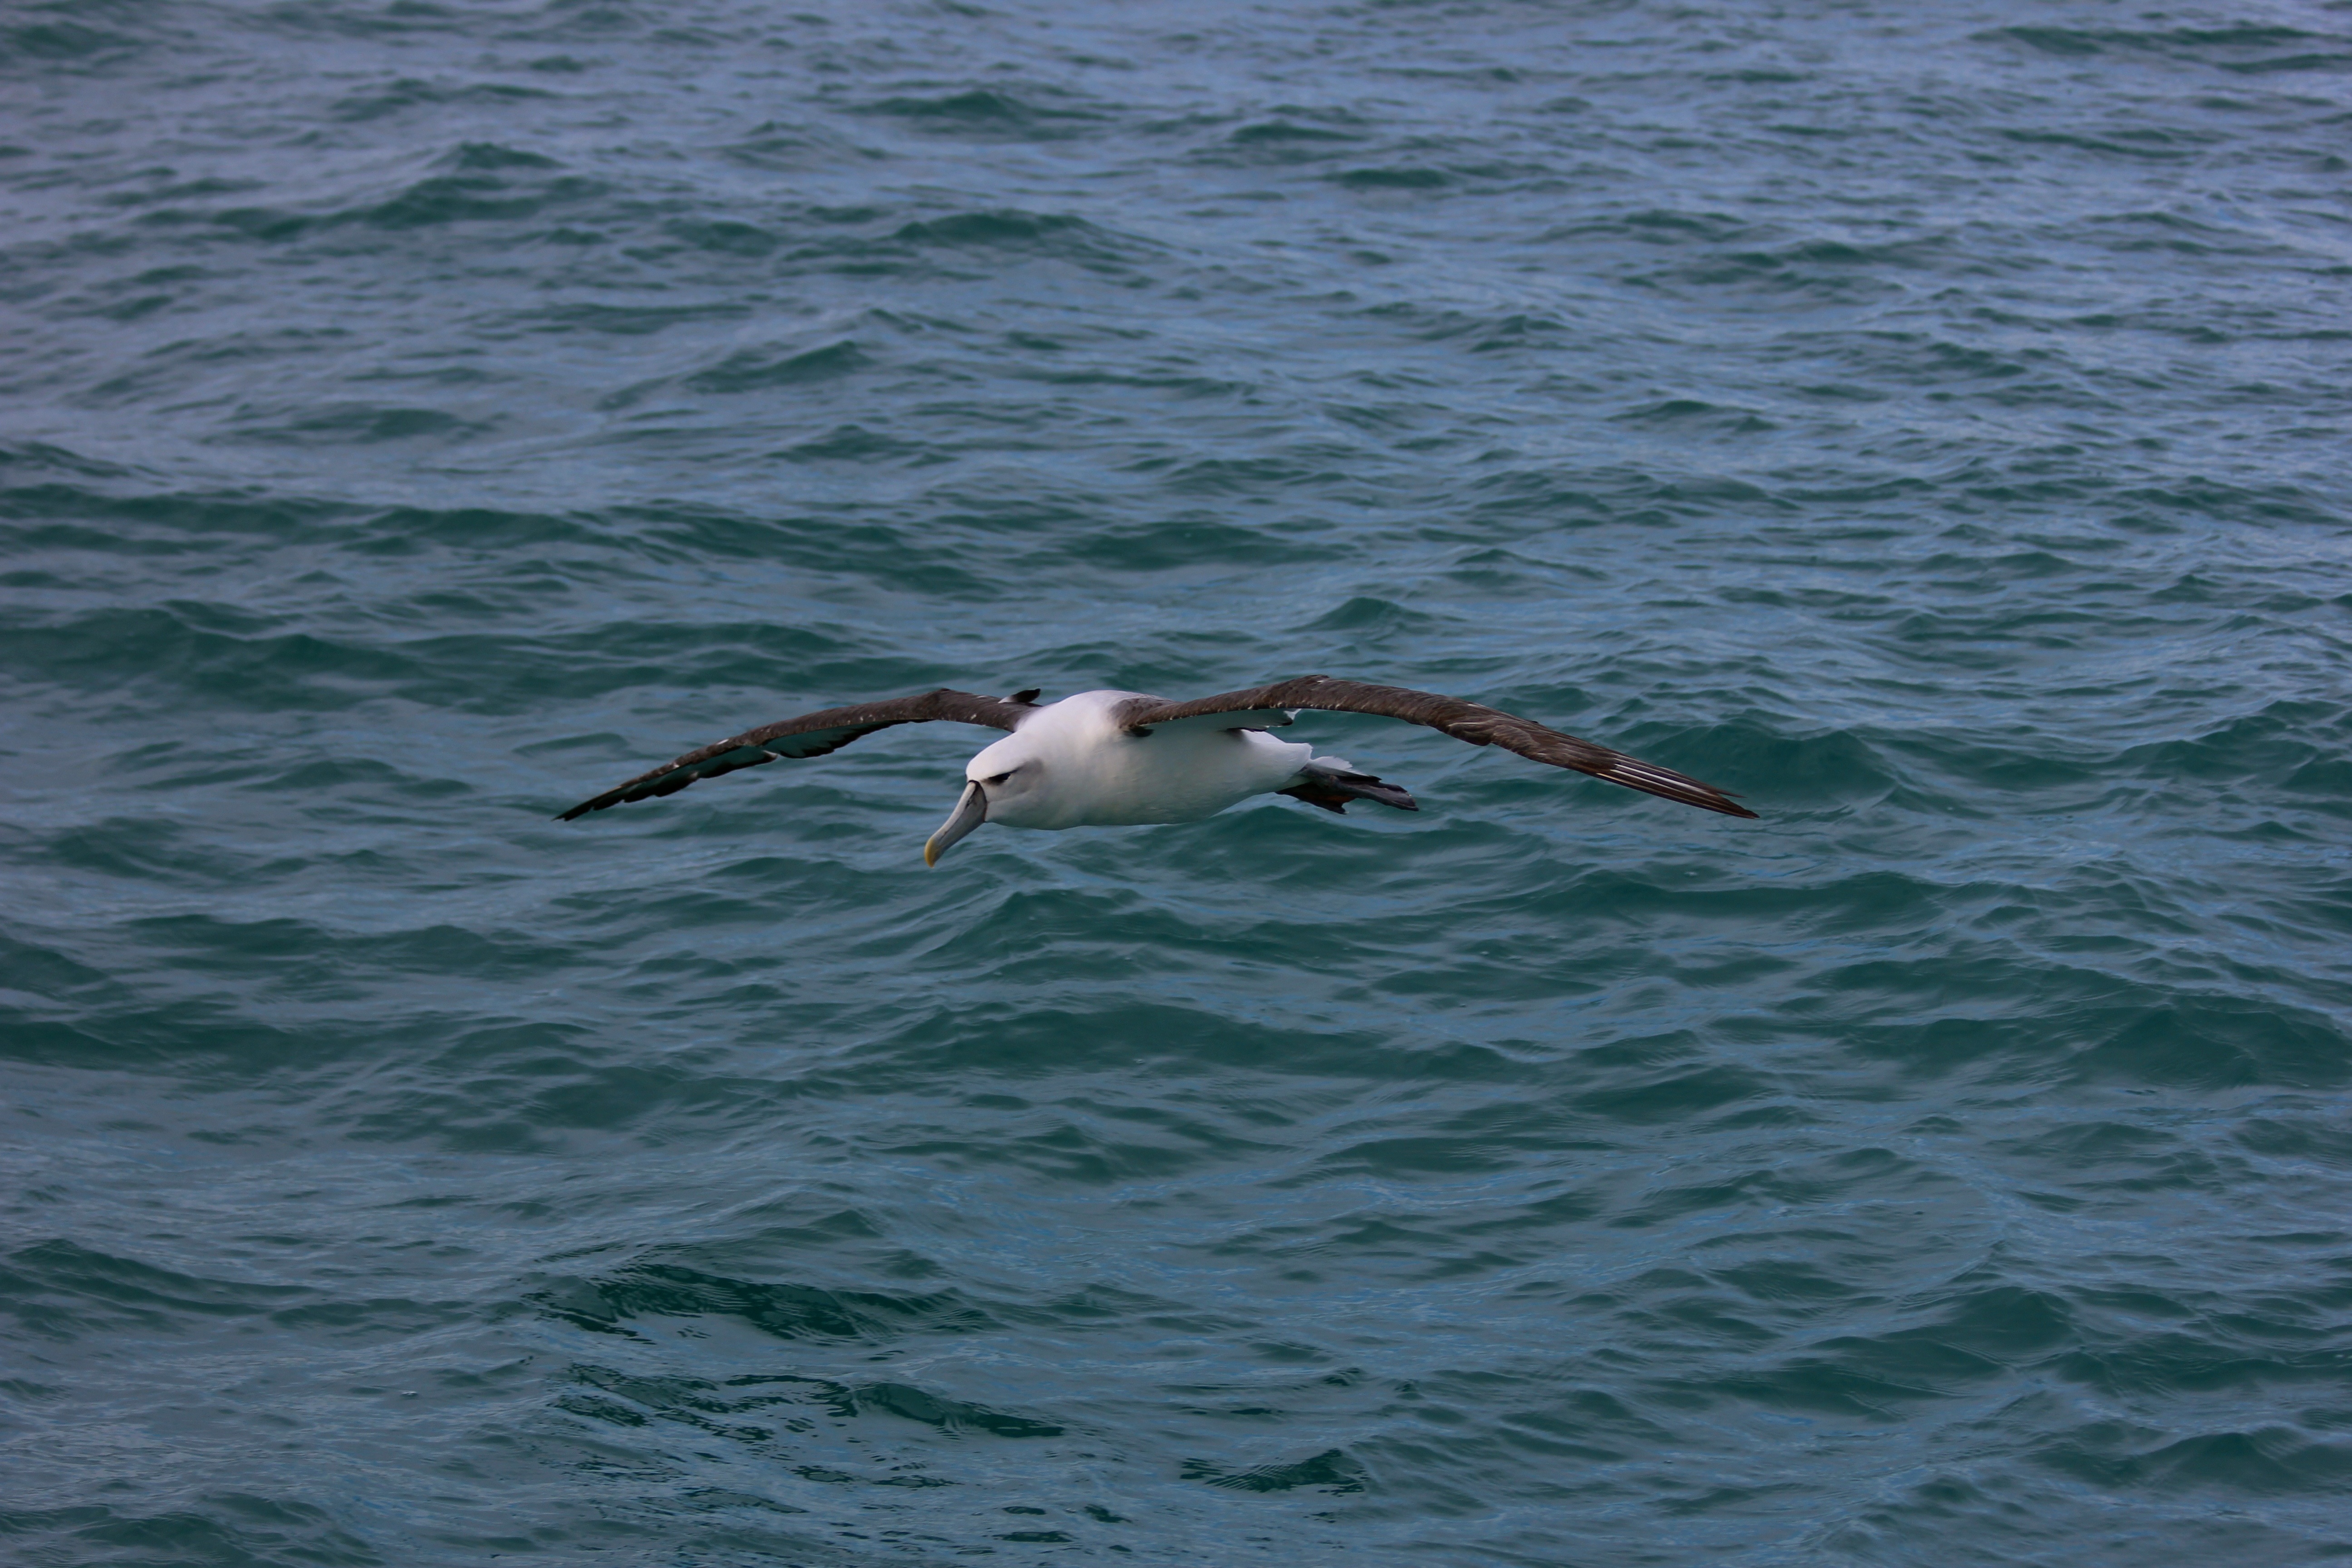
sea, bird, pelican, seabird, gull, vertebrate, albatross, charadriiformes, new zealand royal albatross